Schreckenberg

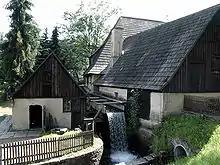
The Frohnau Hammer Mill below the Schreckenberg

Between 1854 and 1856 a Romantic-style castle ruin was built on the Schreckenberg, which still dominates the view of the mountain today. The castle tower with the remains of ruins indicated was financed from the private funds of wealthy Annaberg townsfolk and by the local company "Eisenstuck & Co" and was built by the unemployed workers and journeymen. The Privy Councillor Carl Friedrich Reiche-Eisenstuck is considered the initiator. At a time of severe economic recession, the construction work served in particular as public relief work - in today's sense of a job creation measure.